Jeremy Mould

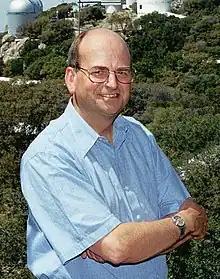
Mould in 2001

Jeremy Richard Mould (born 31 July 1949) is an Australian astronomer currently at the Centre for Astrophysics and Supercomputing at Swinburne University of Technology.